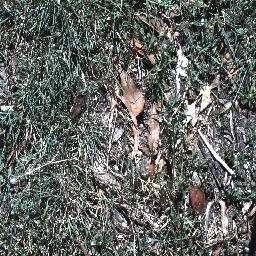
Label: negative